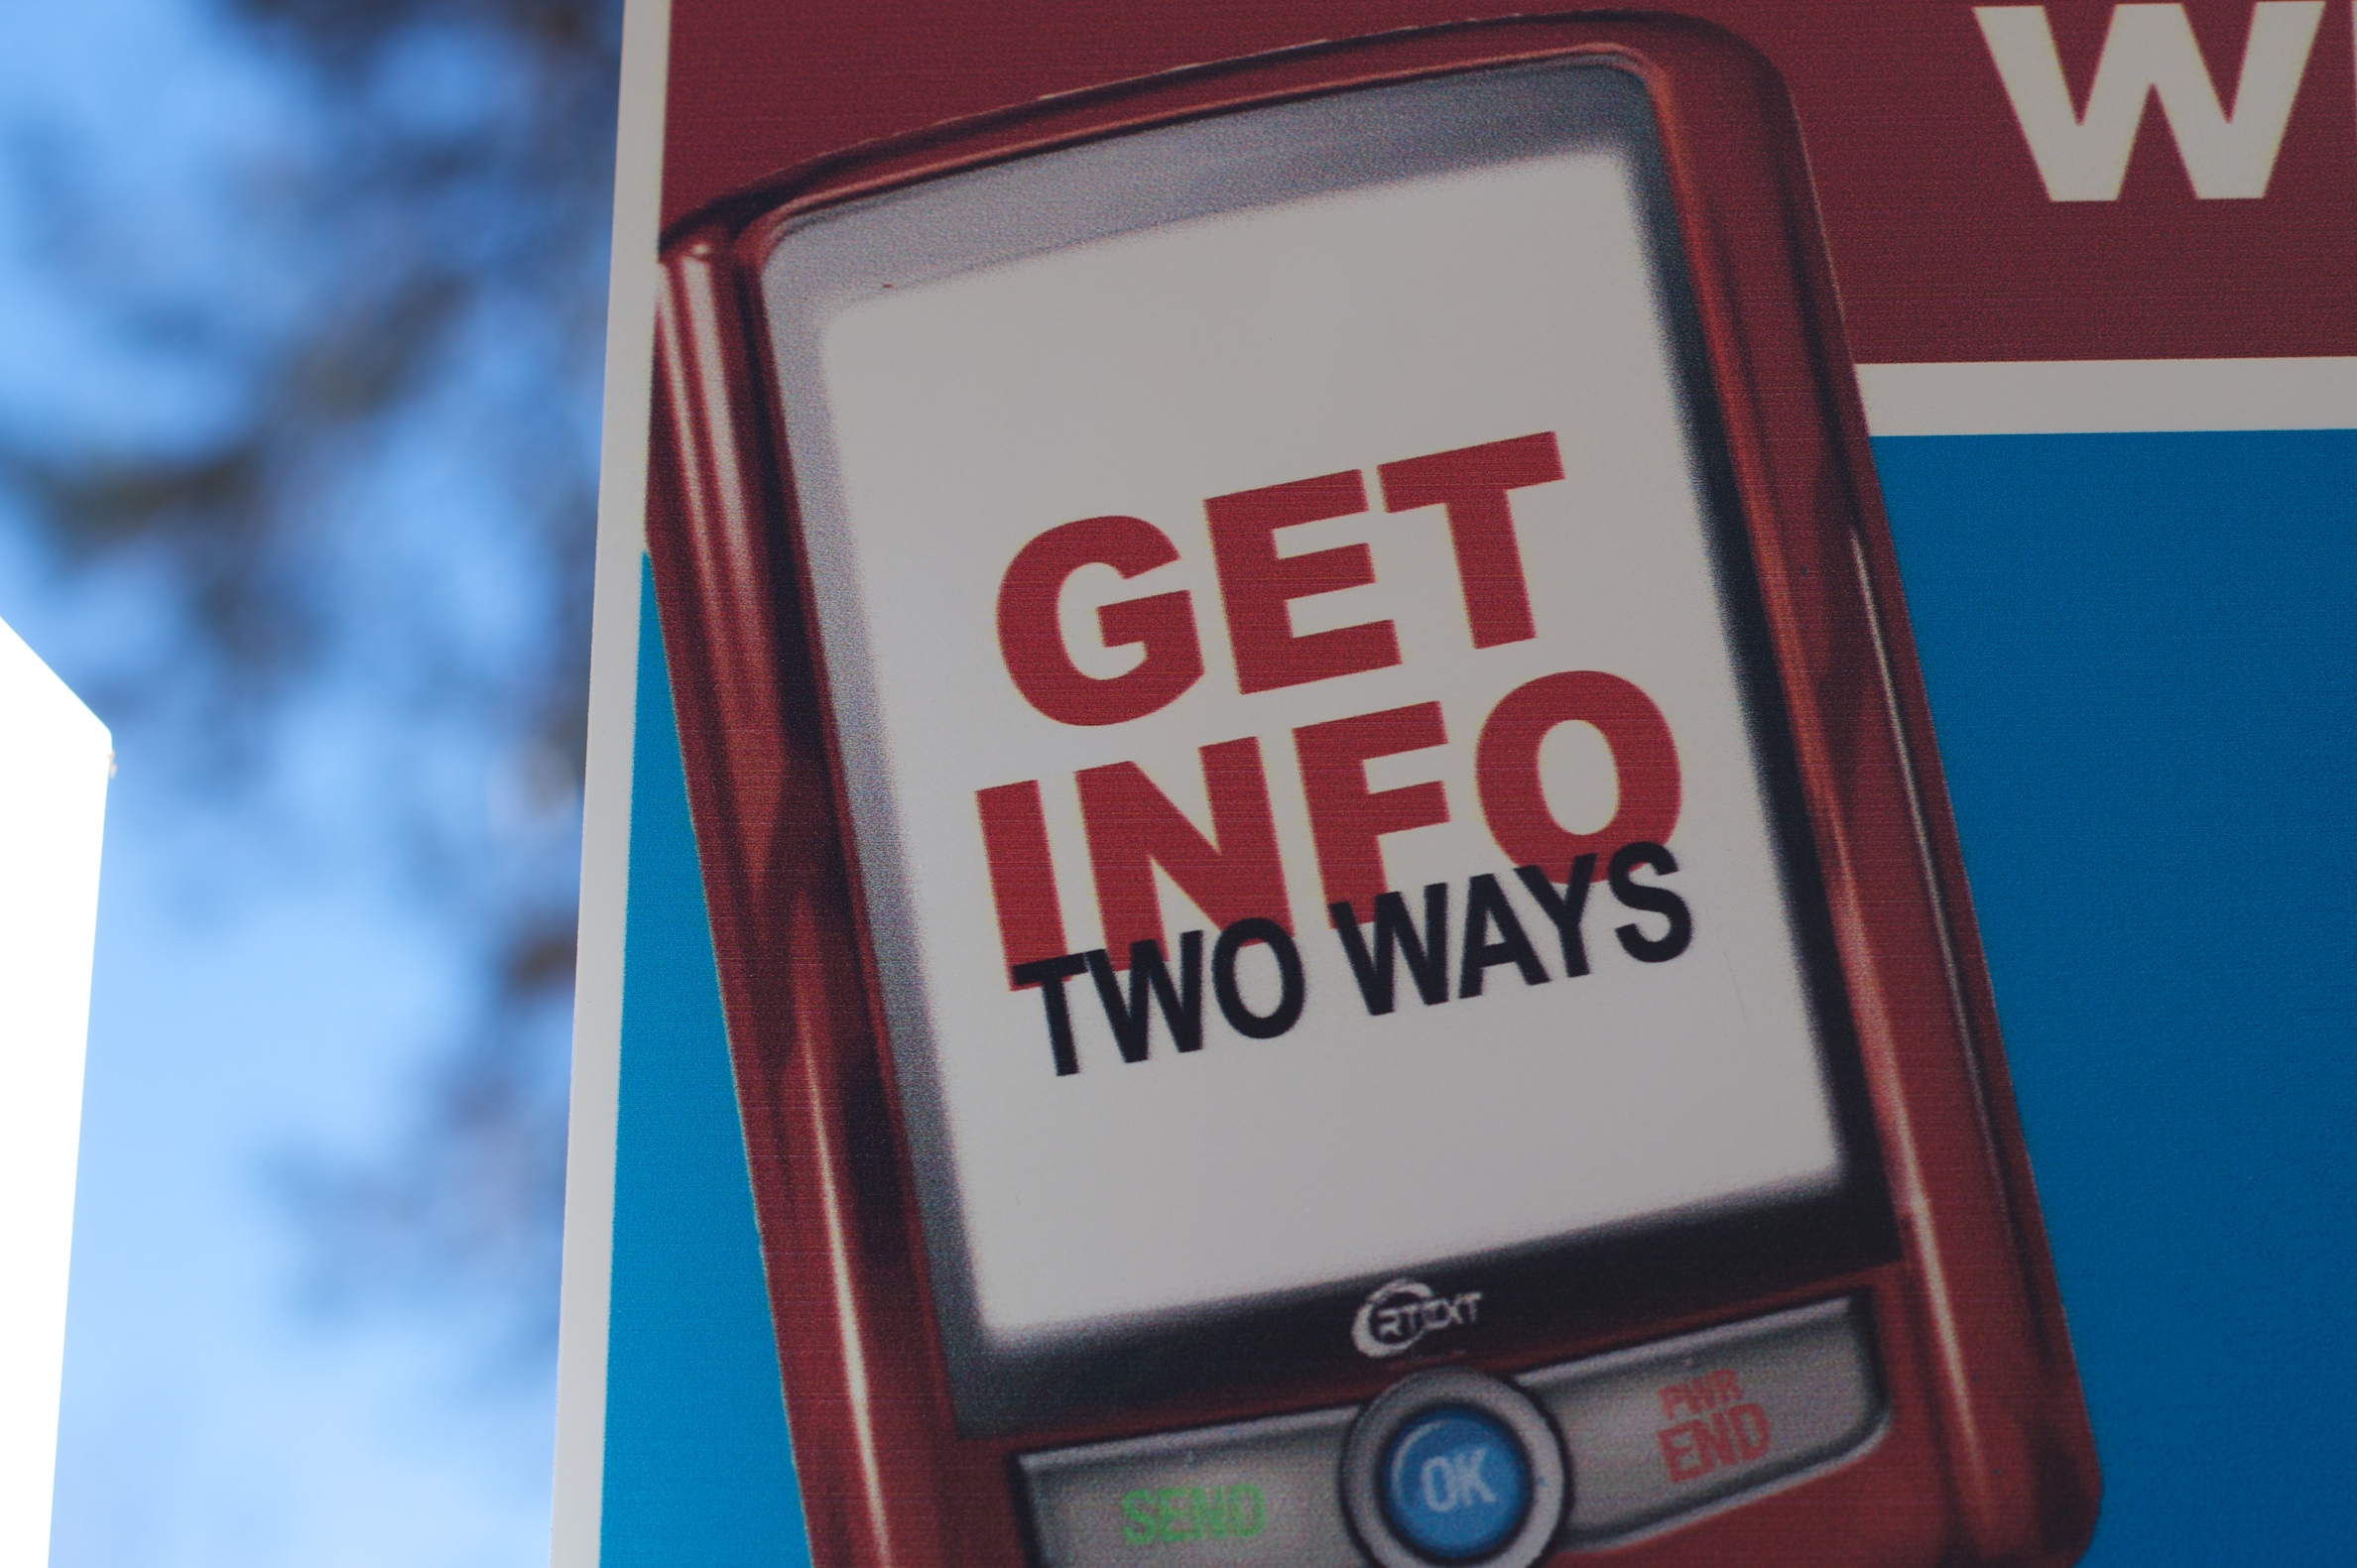
sign, signage, brand, vehicle registration plate